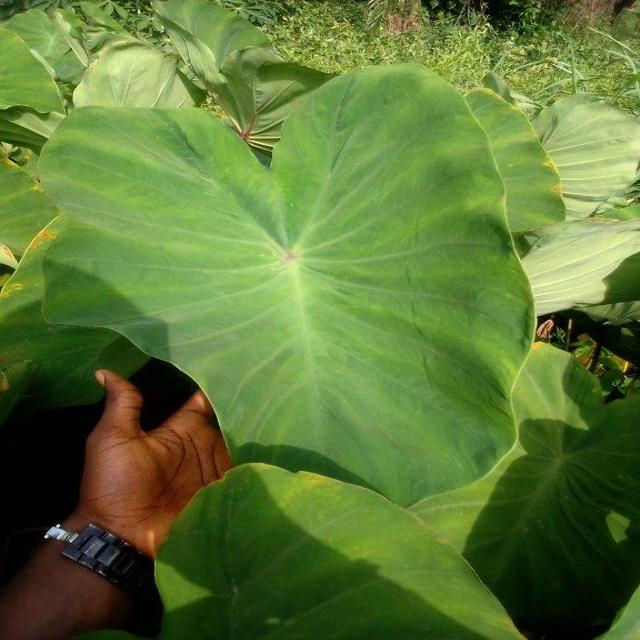
Label: Healthy